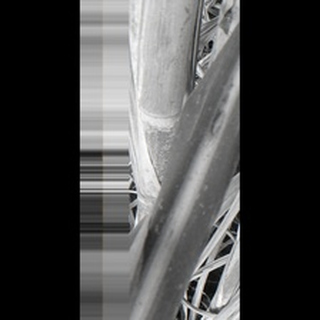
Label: sugarcane_red_rot